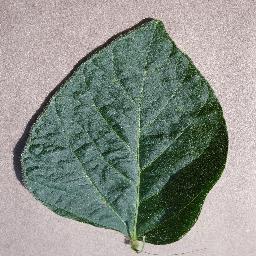
Label: Soybean___healthy